Storm tides of the North Sea

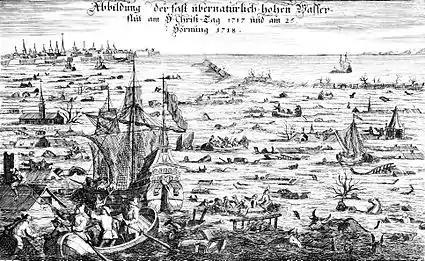
The Christmas Flood of 1717

Storm tides of the North Sea are coastal floods associated with extratropical cyclones crossing over the North Sea, the severity of which is affected by the shallowness of the sea and the orientation of the shoreline relative to the storm's path, as well as the timing of tides. The water level can rise to more than 5 metres (17 ft) above the normal tide as a result of storm tides.